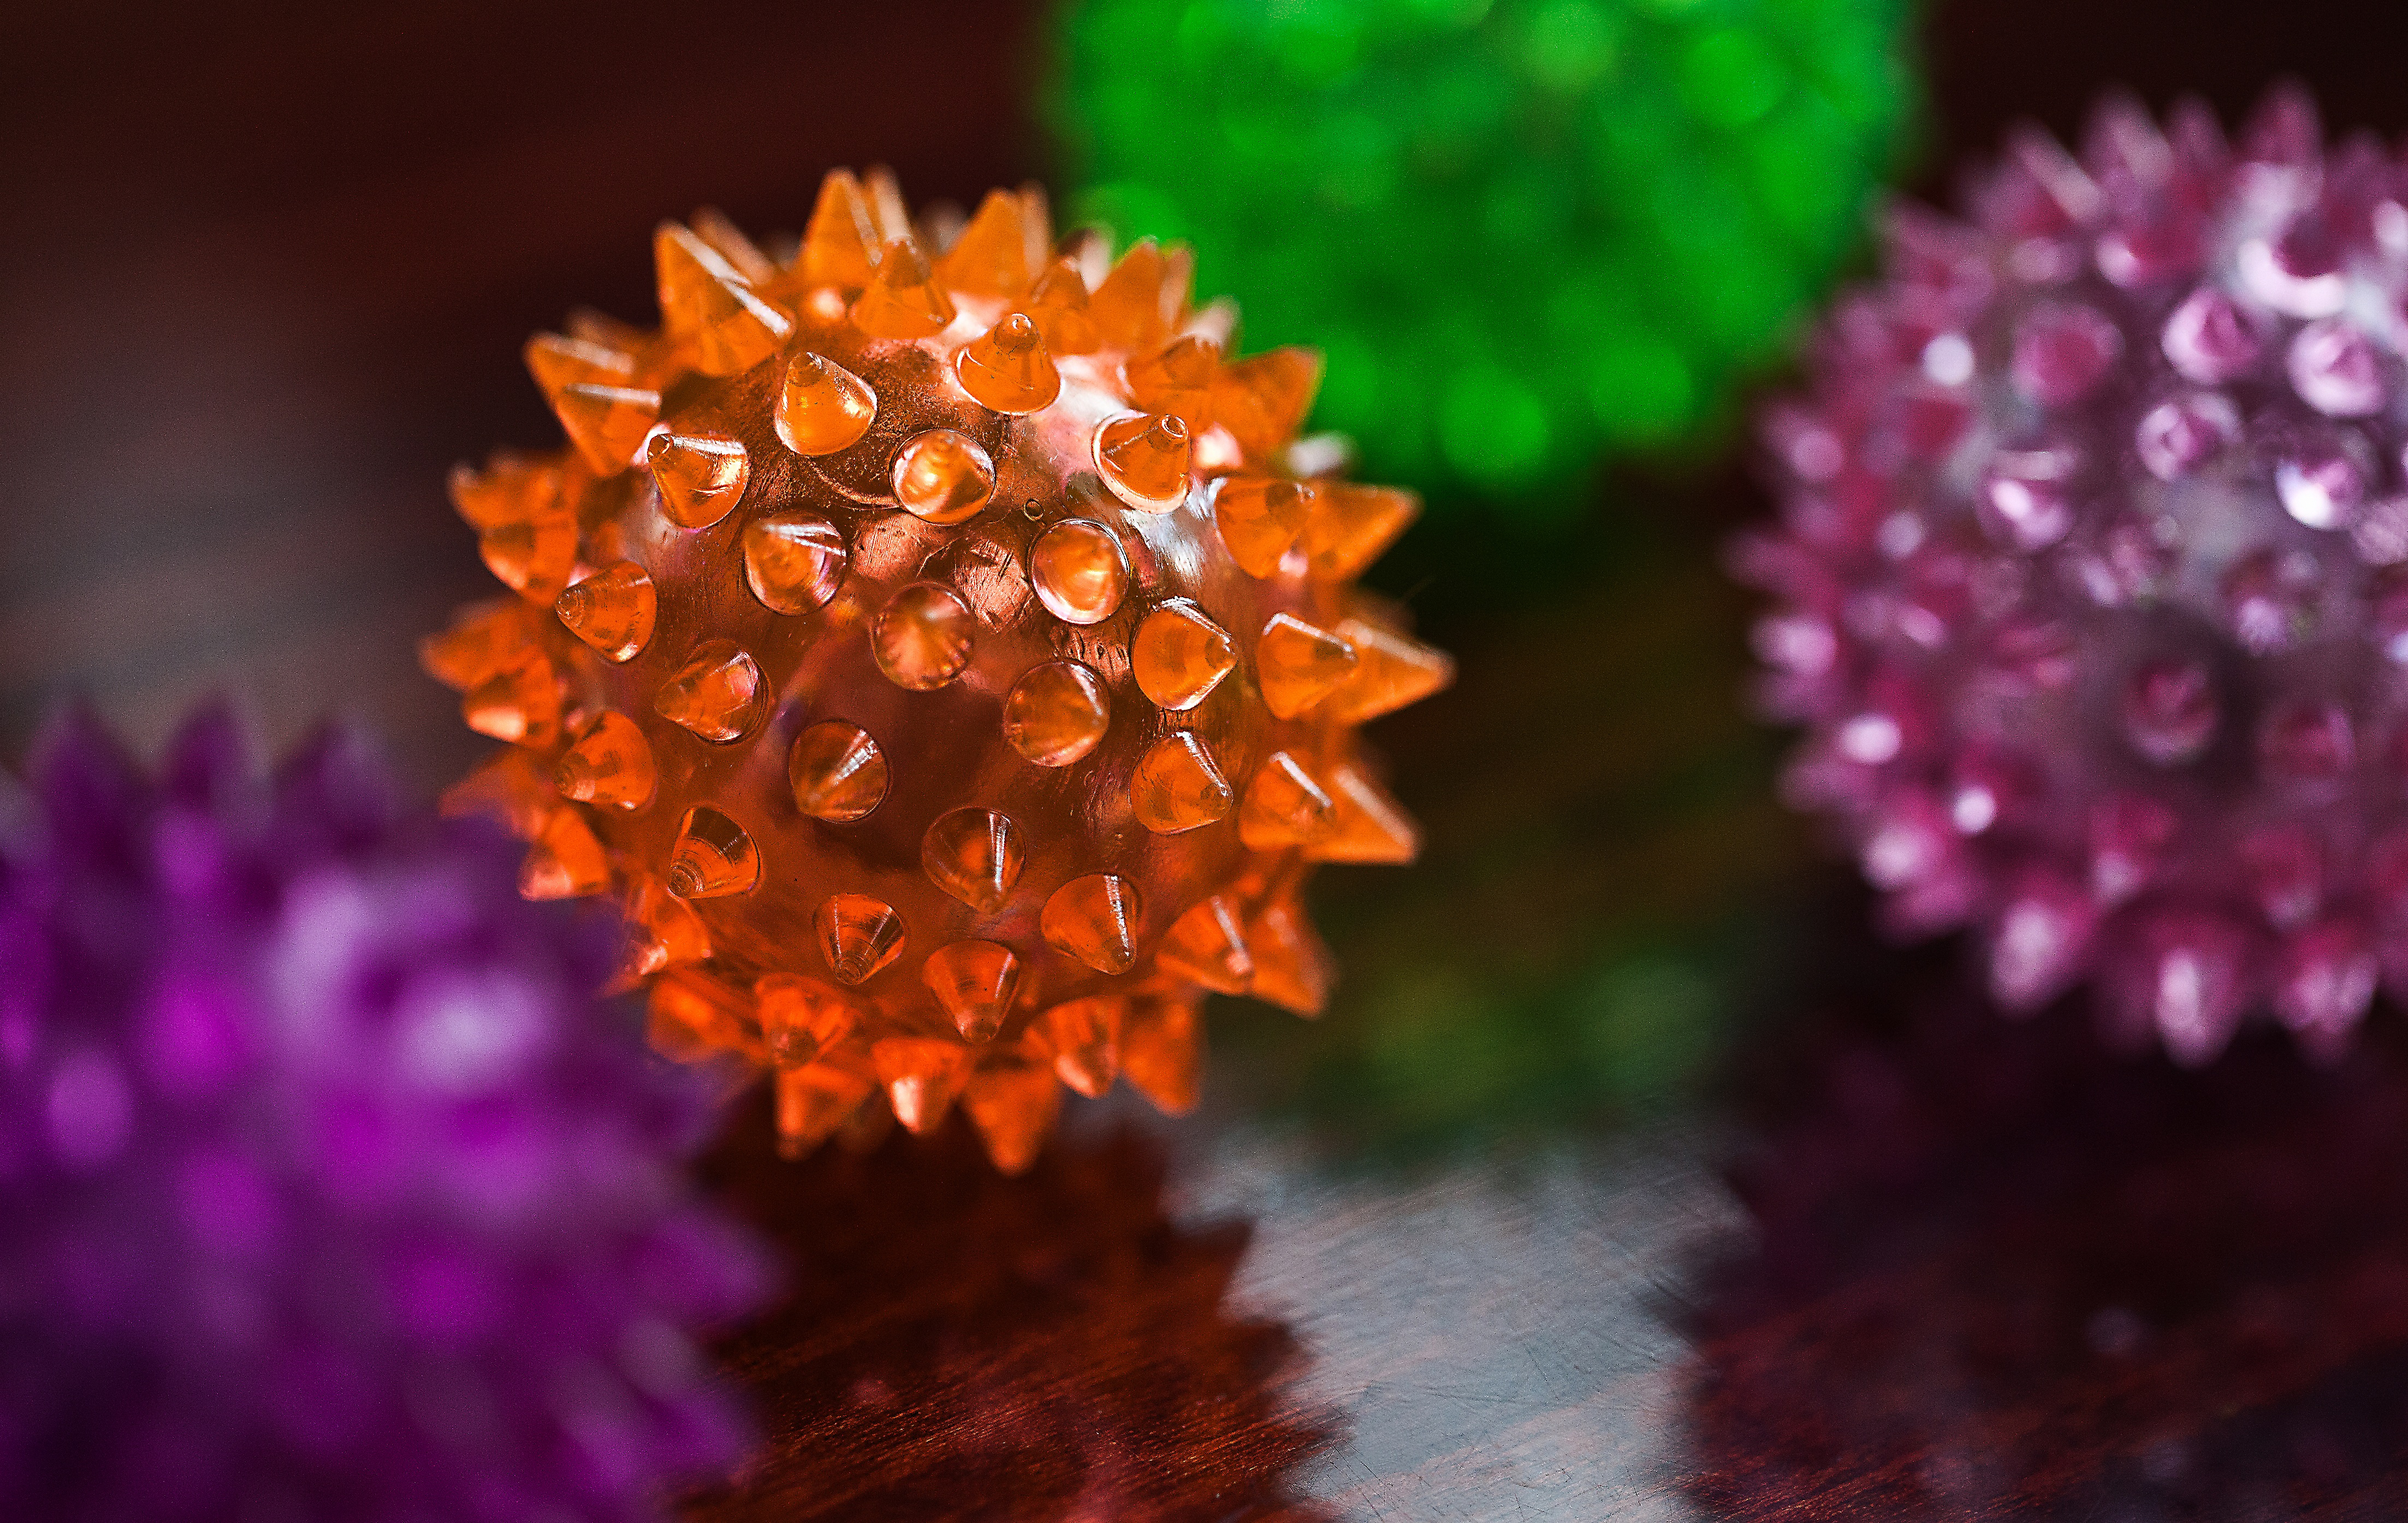
nature, blossom, prickly, group, plant, photography, leaf, flower, petal, pollen, green, botany, closeup, toy, flora, wildflower, close up, colors, fun, spikes, reflections, tongues, entertainment, macro photography, the prospect of, flowering plant, daisy family, colored balls, springy, annual plant, small ball, rubber balls, belching, land plant